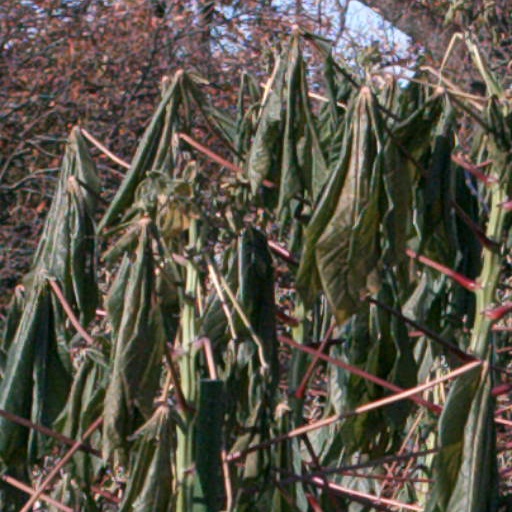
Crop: cassava